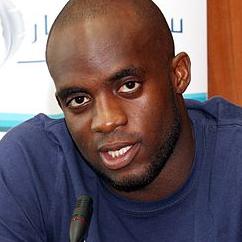
Age: 26